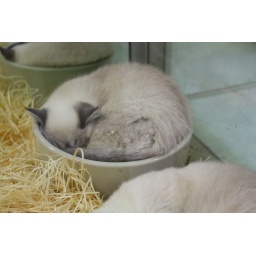
Kitten sleeping in bowl